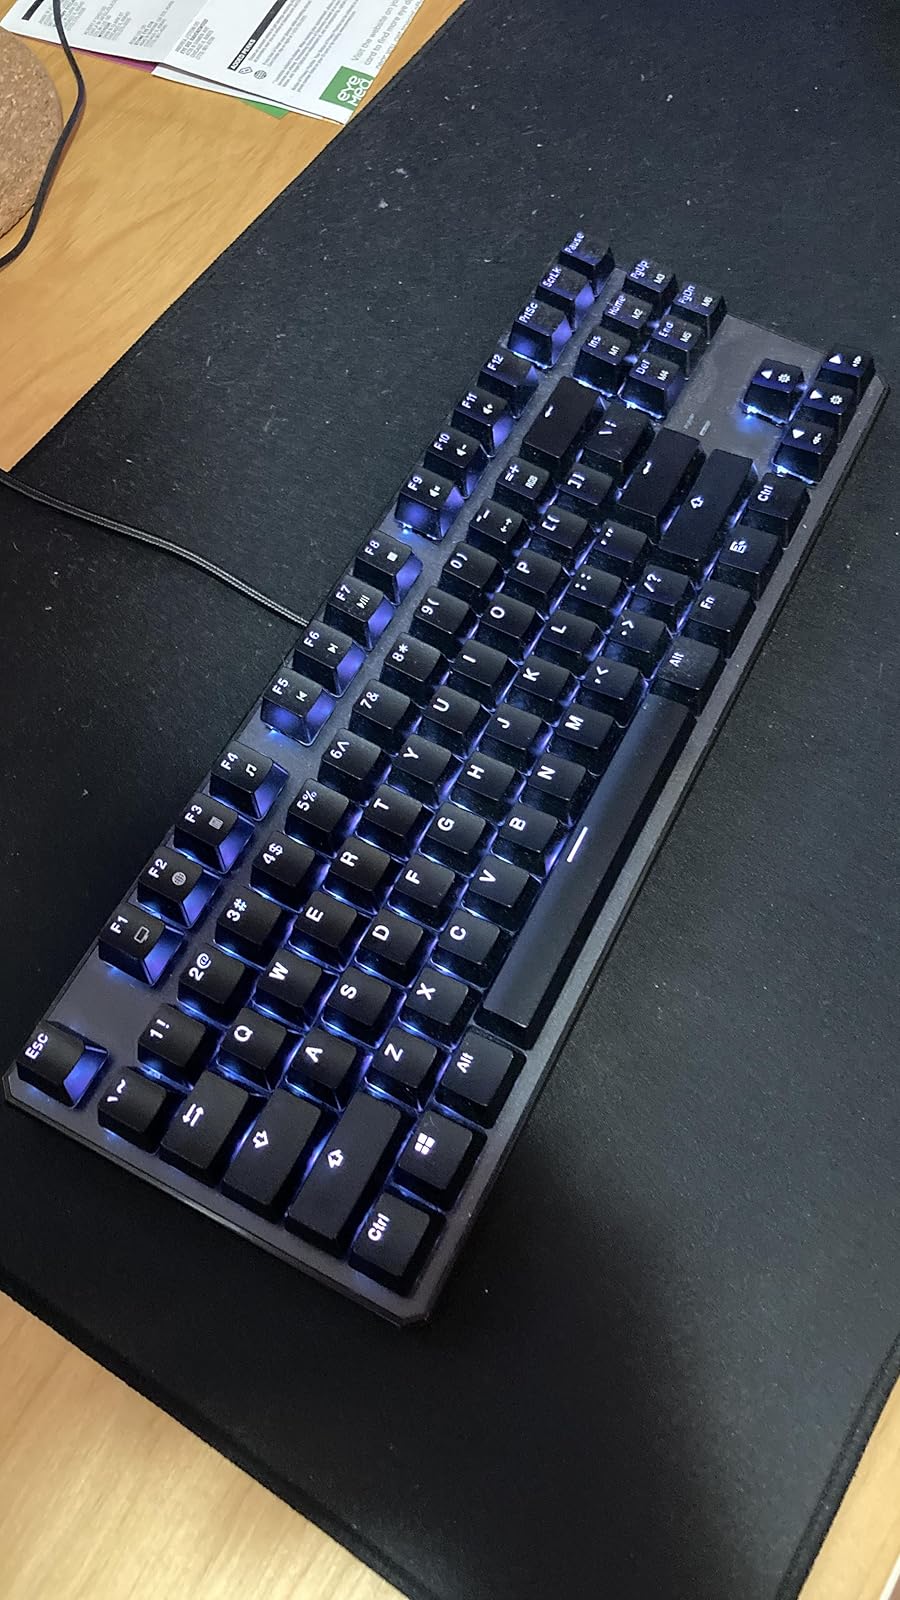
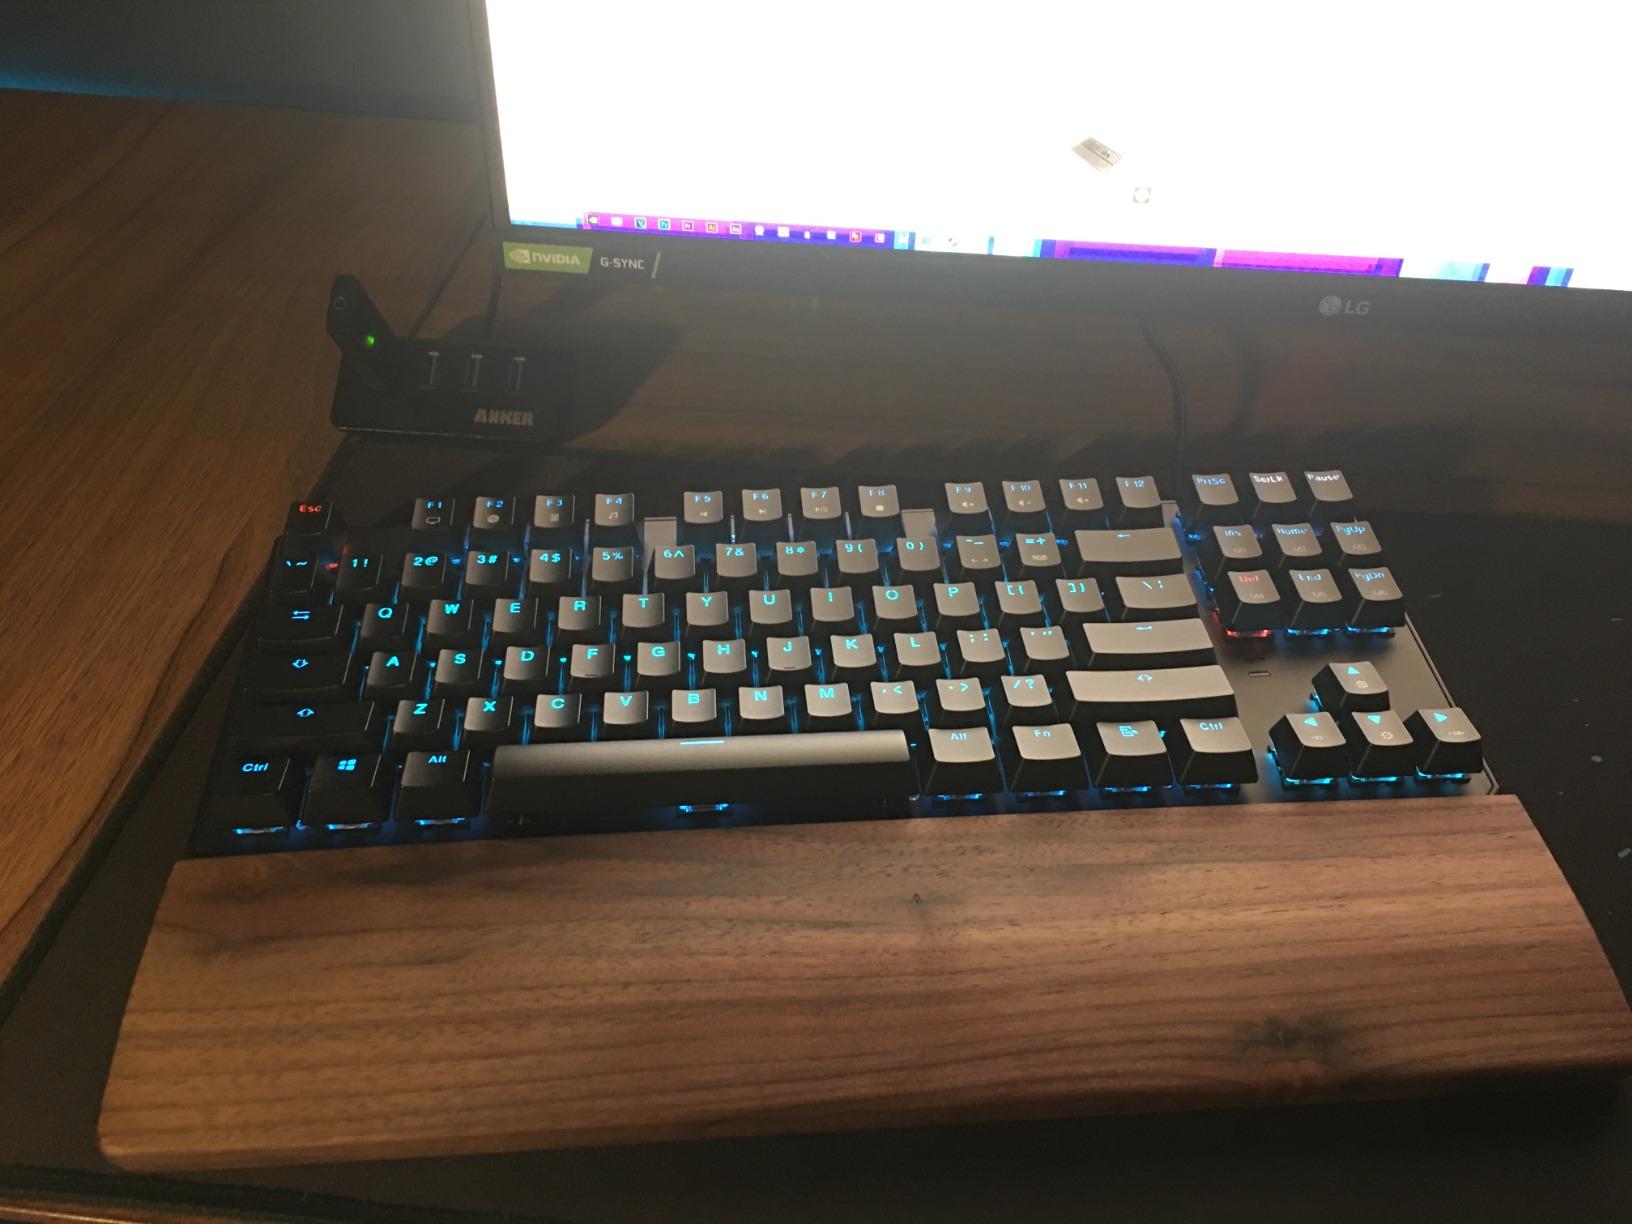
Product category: keyboard
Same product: yes